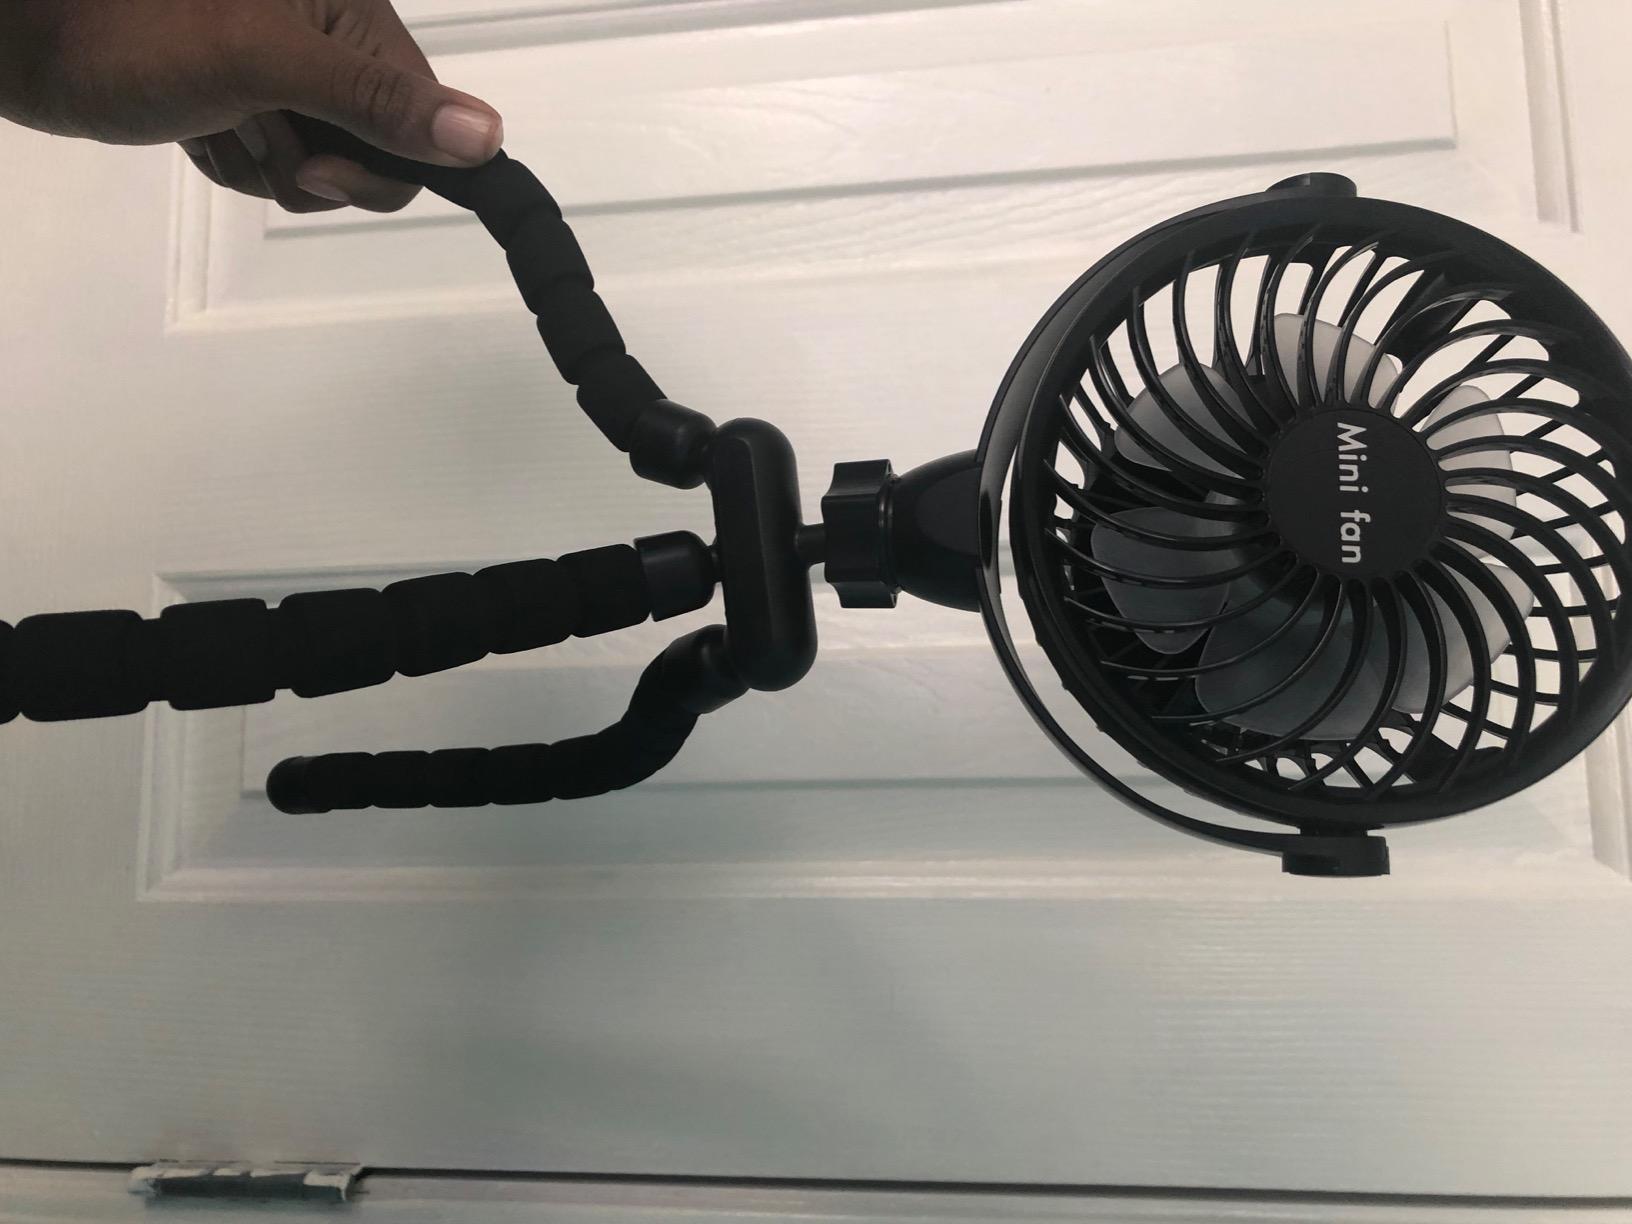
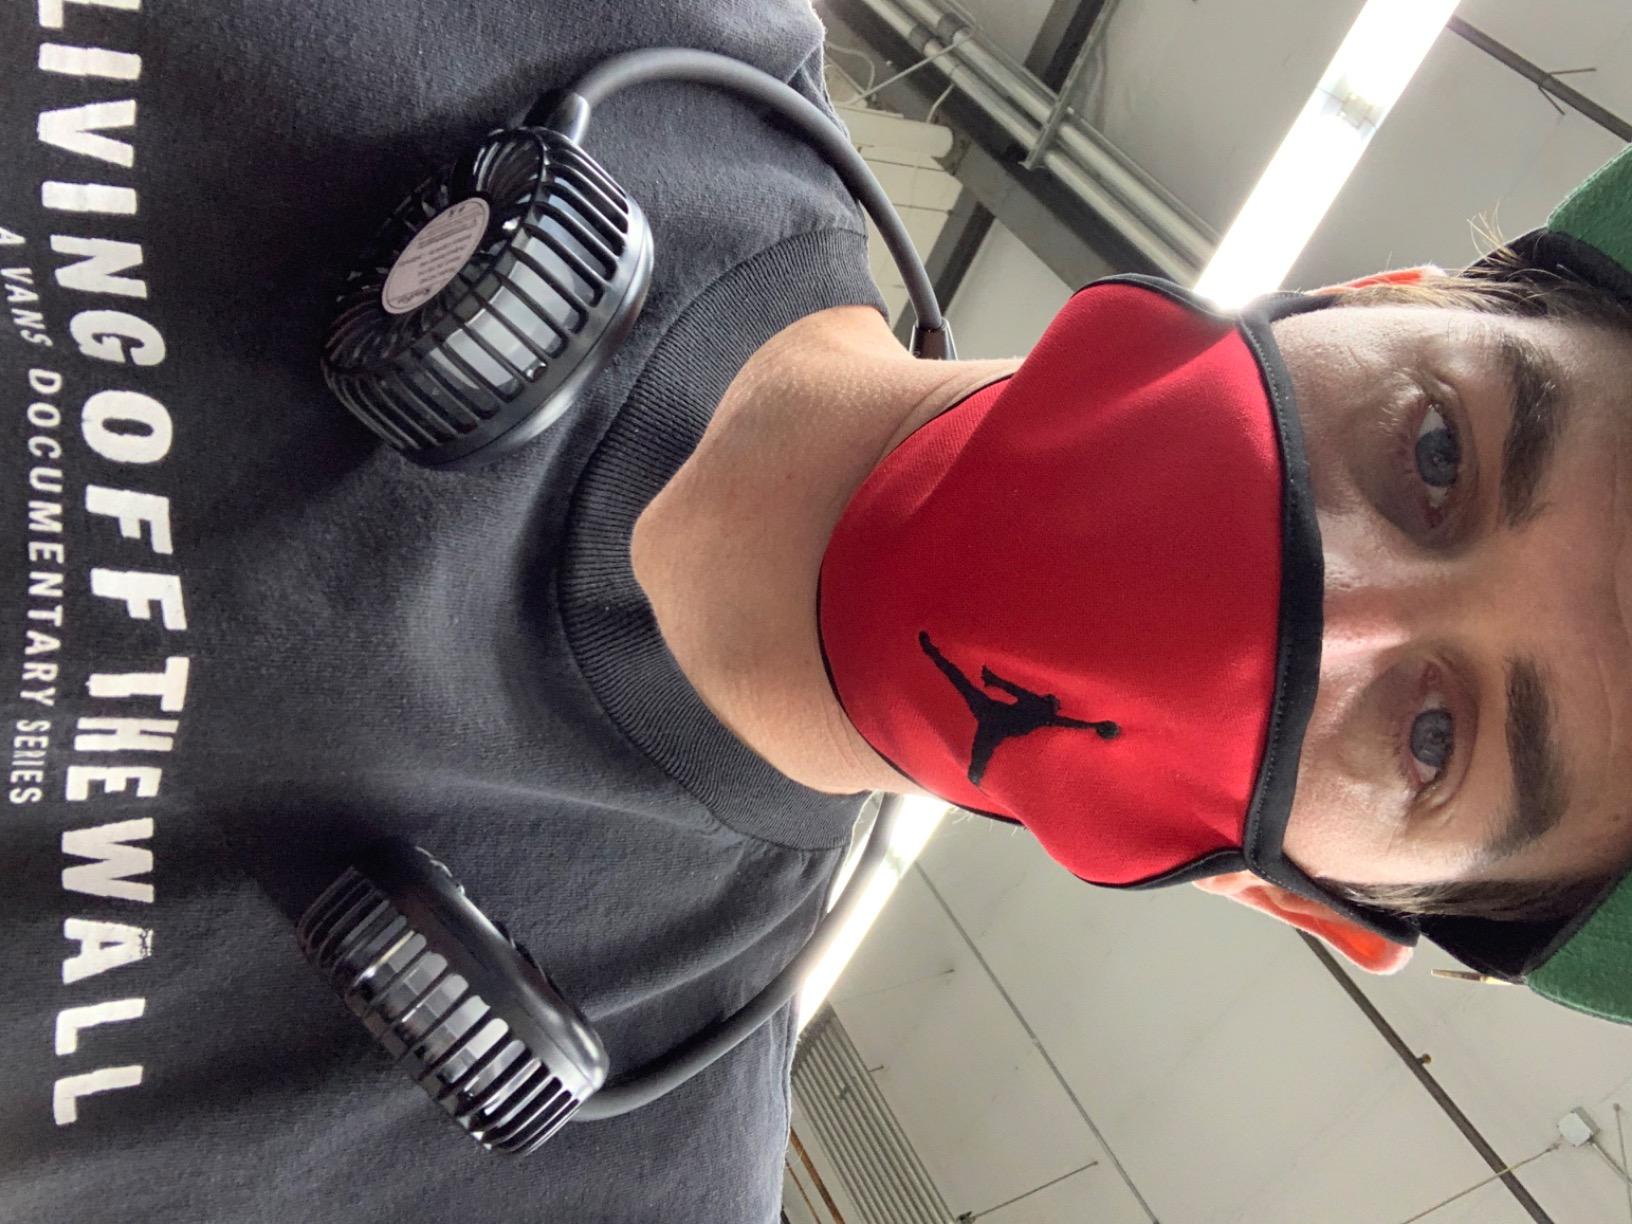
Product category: fan
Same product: no